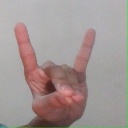
अक्षर: श